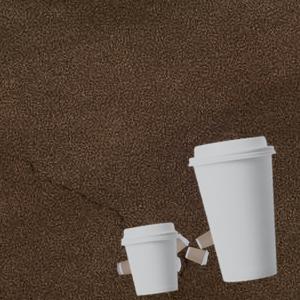
Label: cups